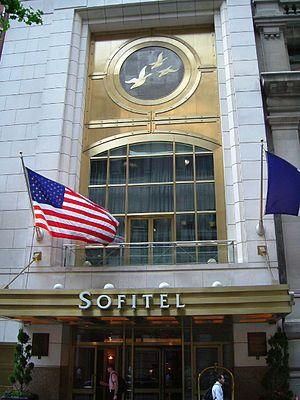
Le Sofitel New York Hotel est un hôtel appartenant à la chaîne Sofitel du groupe Accor qui le gère. Il est situé au centre de la presqu’île de Manhattan, à New York, aux États-Unis, dans le quartier de Midtown, sur la partie ouest de la 44ᵉ rue, à proximité de Times Square, du Rockefeller Center et des théâtres de Broadway.
L'affaire Dominique Strauss-Kahn ou affaire du Sofitel de New York est une affaire judiciaire de droit commun consécutive aux accusations d'agression sexuelle, de tentative de viol et de séquestration, portées par Nafissatou Diallo contre Dominique Strauss-Kahn, directeur général du Fonds monétaire international depuis novembre 2007. Elle affirme qu'il a commis ces actes le 14 mai 2011, dans la suite 2806 de l'hôtel Sofitel de New York, où elle est employée comme femme de chambre depuis 2008.